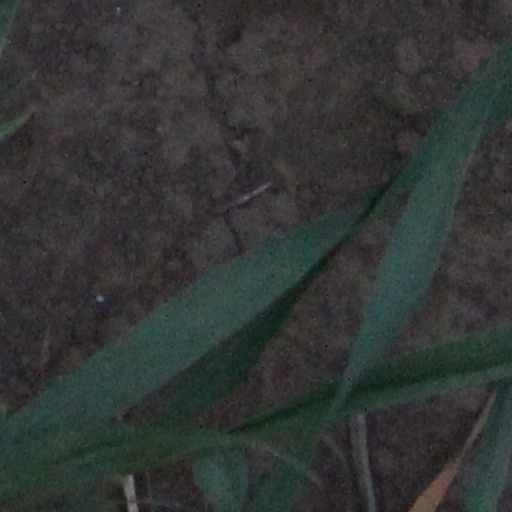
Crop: wheat